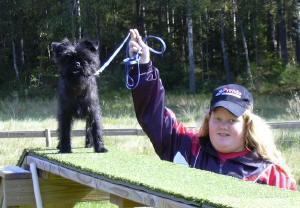
affenpinscher